Peter Hardy (actor)

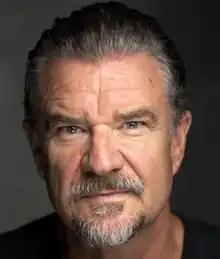

Peter Hardy (11 January 1957 – 16 March 2023) was an Australian actor, theatre performer, and musician.